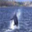
Label: dolphin